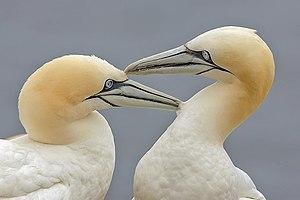
Le Fou de Bassan est une espèce d'oiseaux de mer de la famille des sulidés. Cet excellent plongeur se nourrit de poissons et céphalopodes ; il est indigène à l'Atlantique Nord. C’est le plus gros des oiseaux de mer d'Europe.